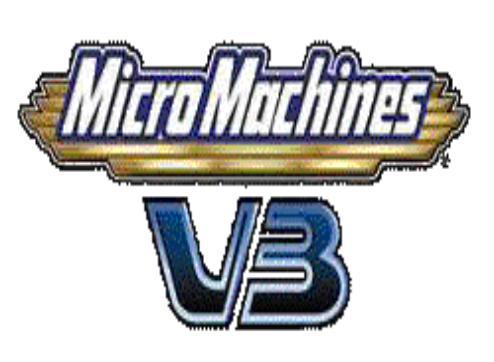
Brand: micro machines
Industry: Leisure